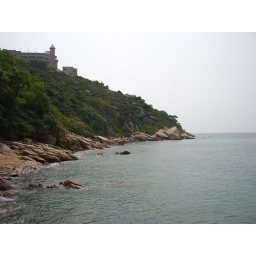
View of the coast near St Stephens beach in Stanley